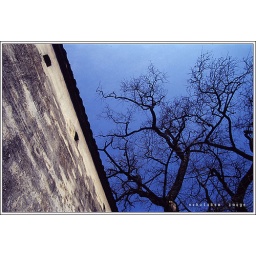
Love the color of sky , tree ...... everything is just perfect .Photo by Stephen